Life of Python

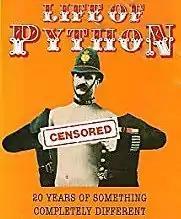
VHS cover art

Life of Python is the name of two documentaries, both intended to mark 20 years of the Monty Python team in 1989, but broadcast the following year after the death of team member Graham Chapman on 4 October - the eve of the 20th anniversary.